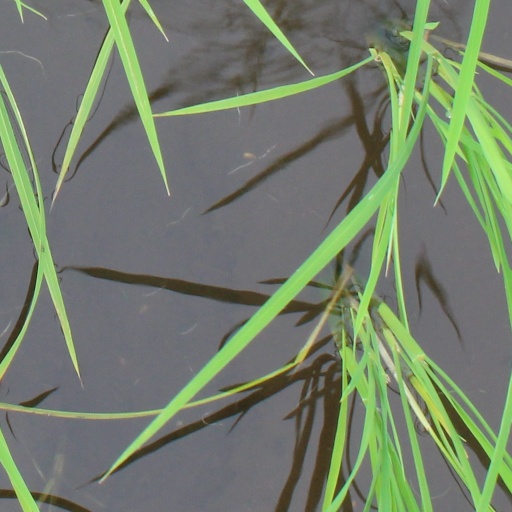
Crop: rice